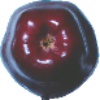
Label: red_delicious_apple